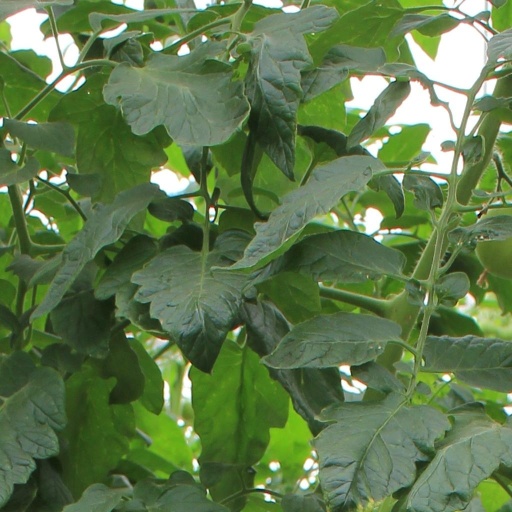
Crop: tomato